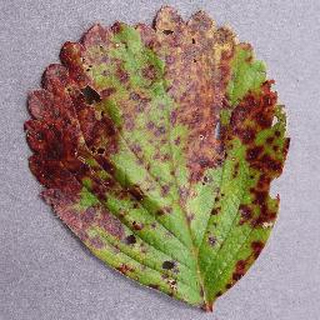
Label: strawberry_leaf_scorch